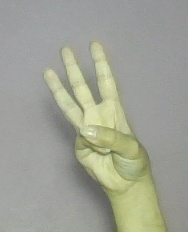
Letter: thaa